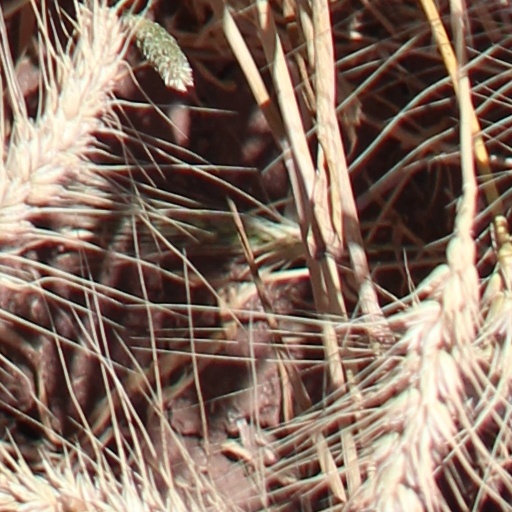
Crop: wheat